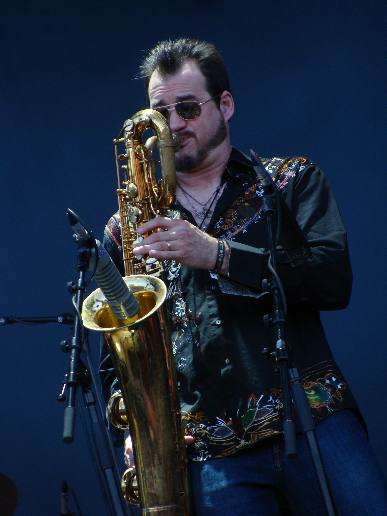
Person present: No